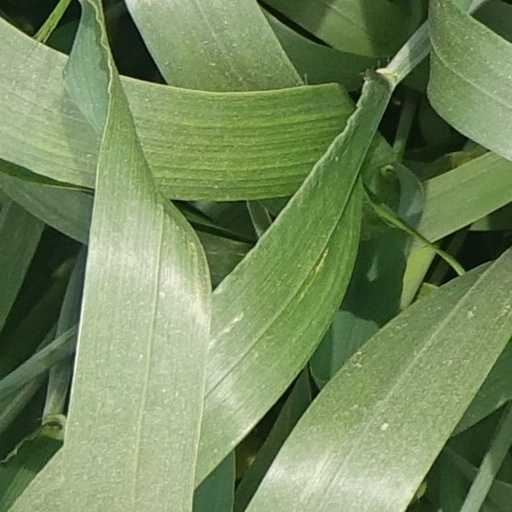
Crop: wheat